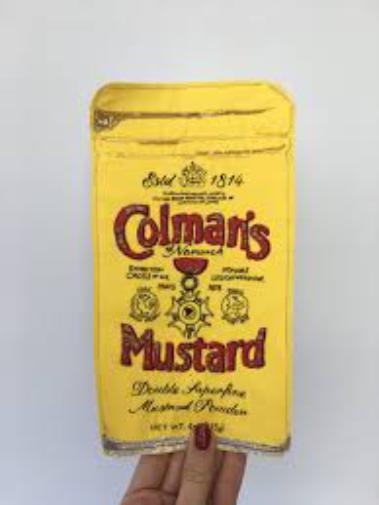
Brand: Colman's
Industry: Food